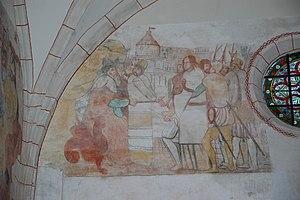
Peinture murale eglise de Vault de Lugny
L'église de Vault-de-Lugny est une église située à Vault-de-Lugny, en France.